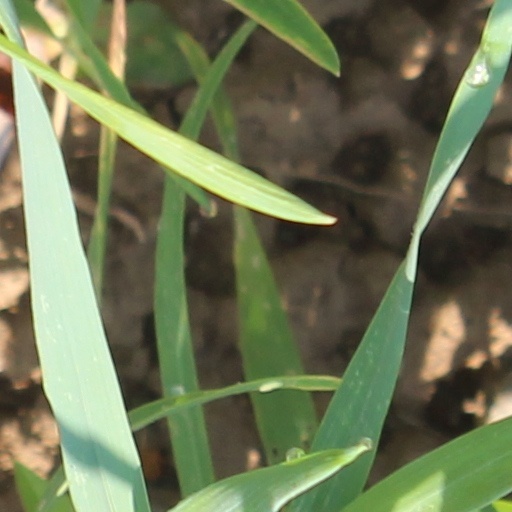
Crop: wheat